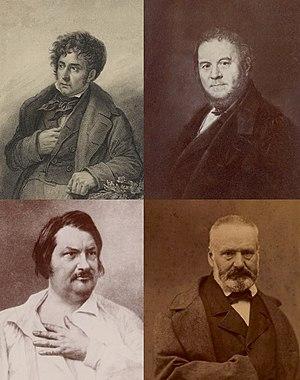
Chateaubriand, Stendhal, Balzac, Hugo, quatre portraits d'écrivains Source Chateaubriand
Le chef de file de l'époque romantique est Victor Hugo, affirme-t-on le plus souvent. Cette période est cependant marquée par d'autres grandes figures de l'écriture romanesque : Chateaubriand, Stendhal, Honoré de Balzac.